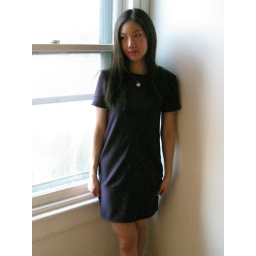
egg plant color dress handmade by me!